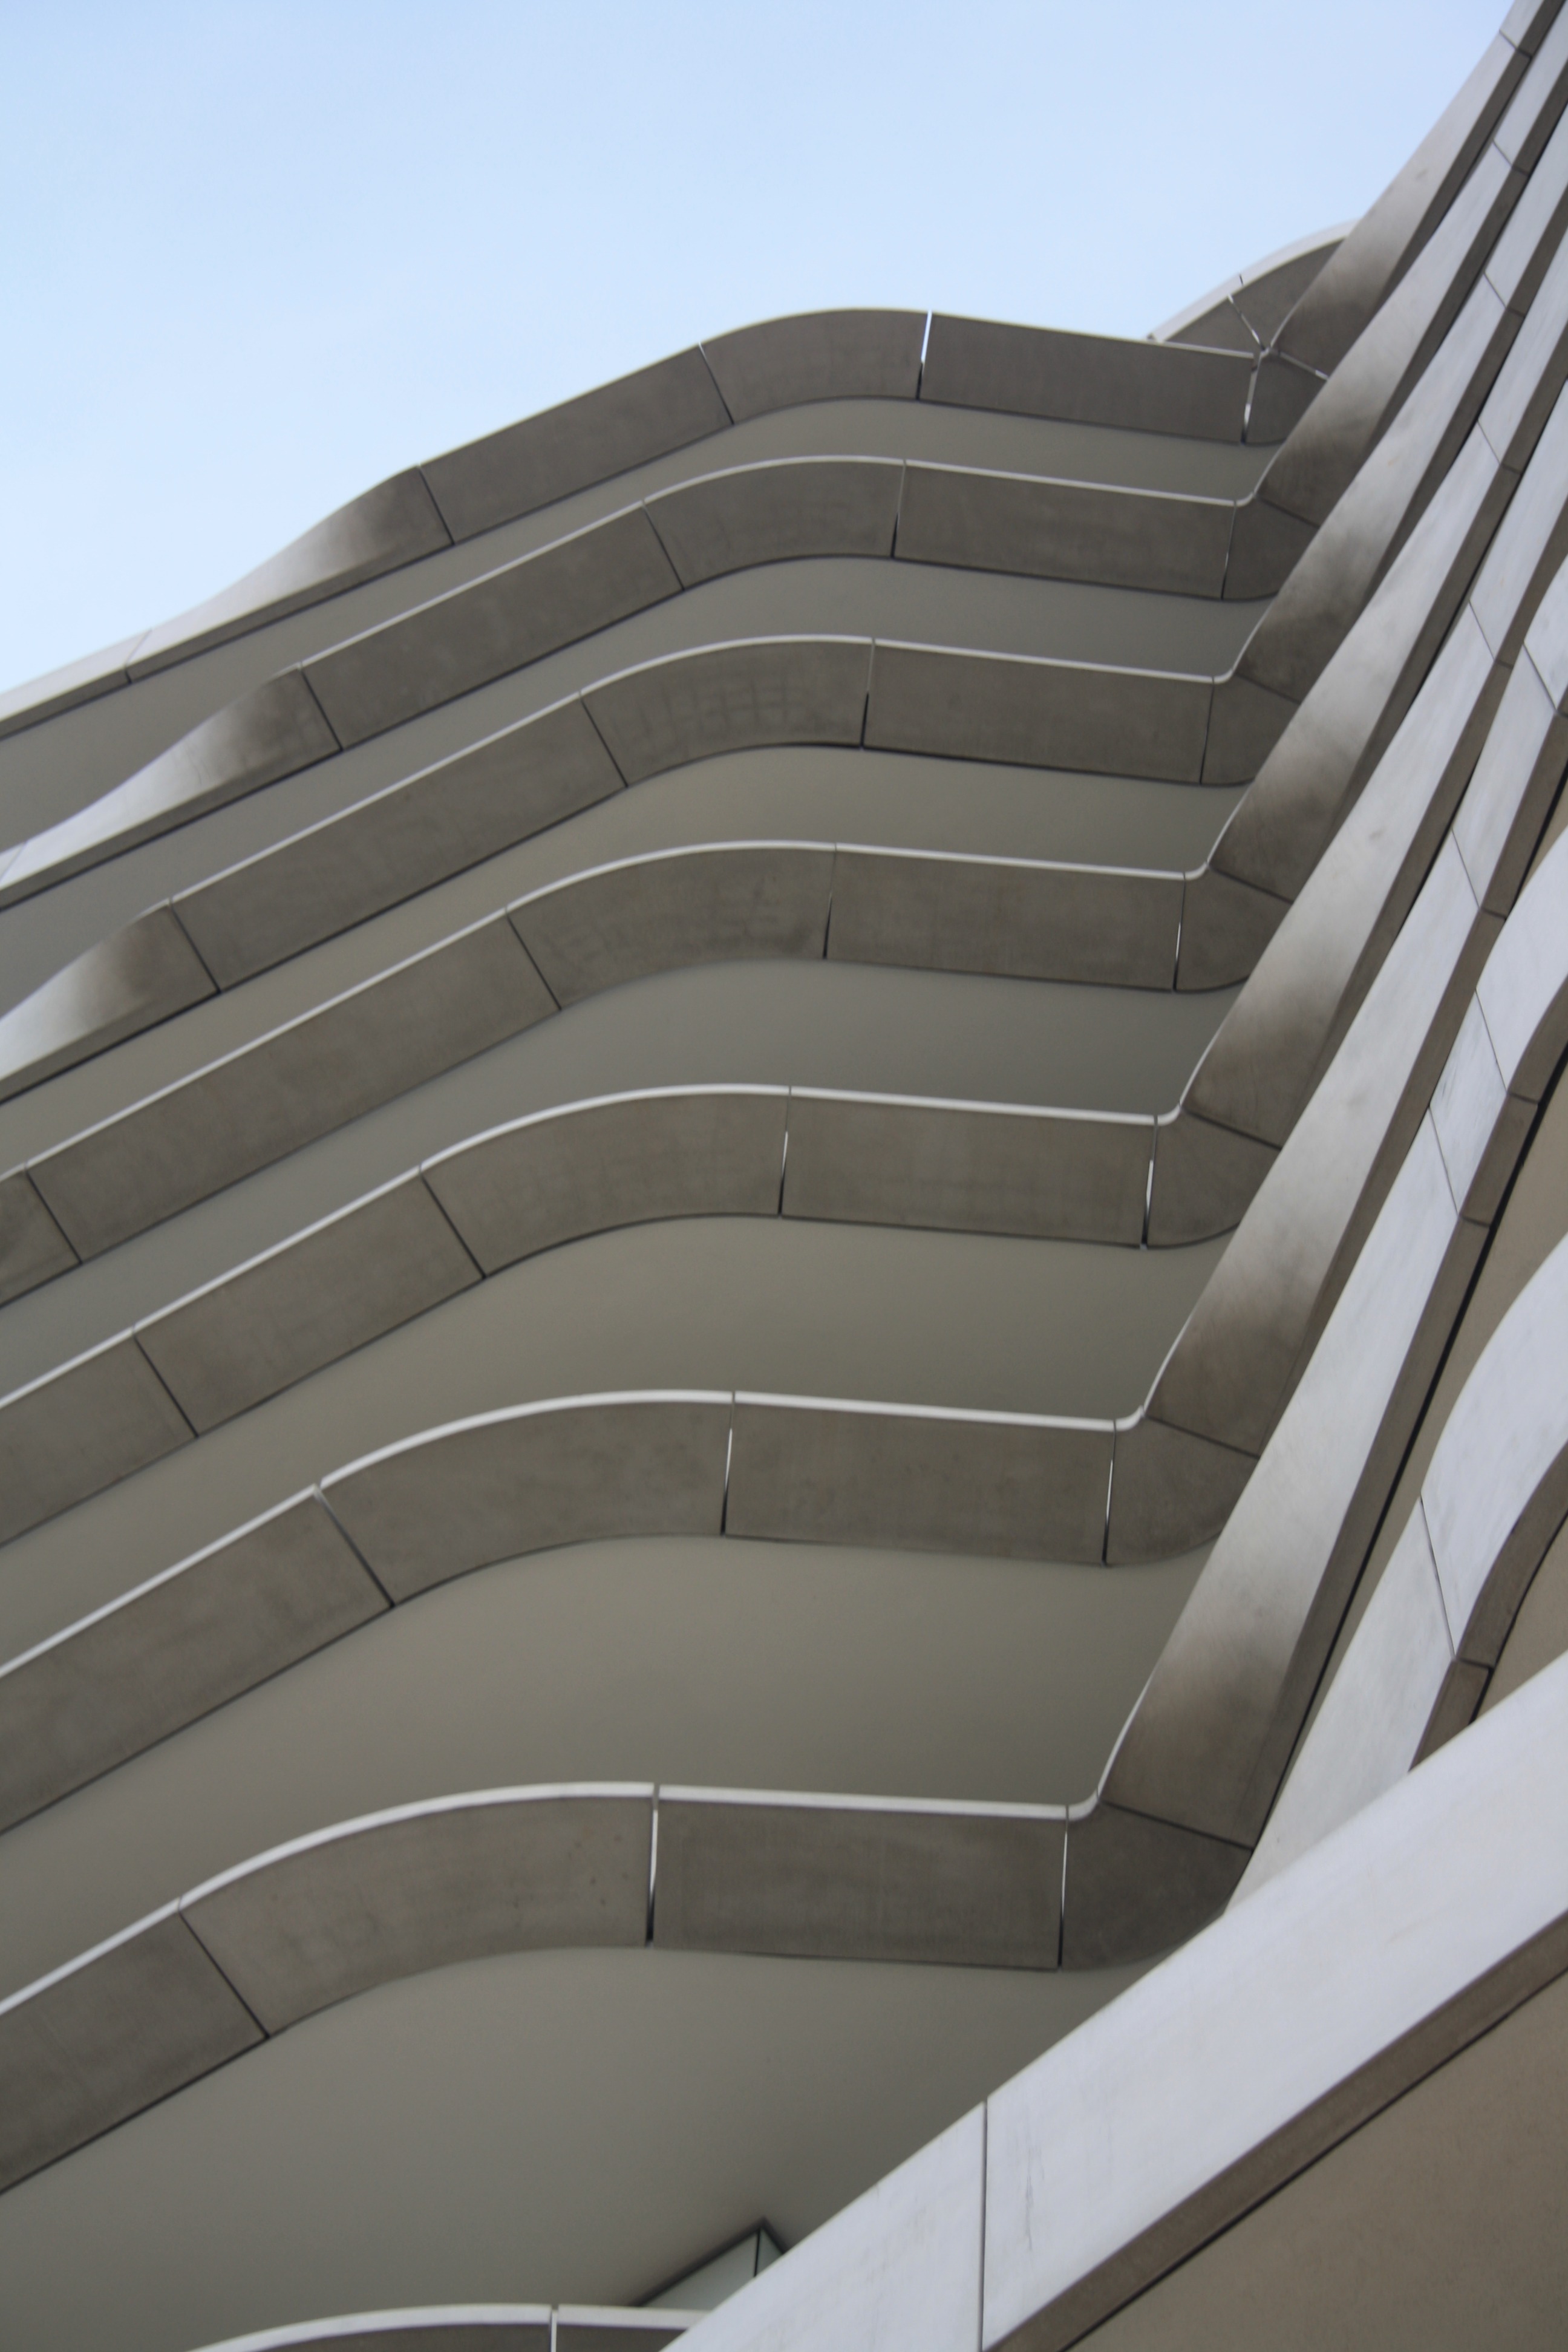
architecture, structure, roof, building, facade, stairs, headquarters, upward, high building, daylighting, sport venue